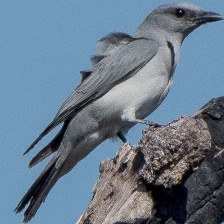
Species: GREY CUCKOOSHRIKE
Scientific name: CORACINA CAESIA